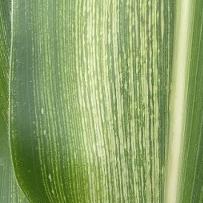
Crop: Maize
Condition: stripe-d